Fortifications of Malta

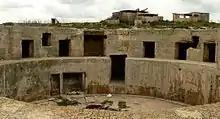
Ruins of Fort Campbell in Mellieħa

The British took over the Maltese islands as a protectorate in 1800, and later as a colony in 1813. They initially used the Hospitaller fortifications without any alterations. Under the military theory of the time, the Royal Navy's Mediterranean Fleet was regarded as the most reliable protection against invasion, and in fact the British Civil Commissioner, Henry Pigot, wanted to demolish the majority of Valletta's fortifications in 1801, although this was never done. During the British period, the various forts of the Order were rearmed, refitted and altered a number of times to keep up with the latest military technology.